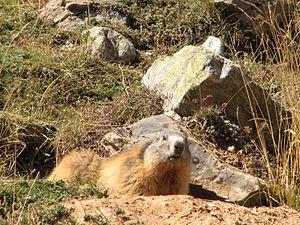
La marmotte des Alpes est un mammifère fouisseur de l'ordre des rongeurs. Il s'agit de l'une des espèces les plus répandues du genre Marmota, qui en compte une quinzaine. Elle vit entre 800 et 3 000 mètres d'altitude. On la rencontre également dans les Carpates.